Mt. Joy (band)

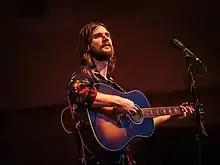
Matt Quinn of Mt. Joy on Vocals and Guitar

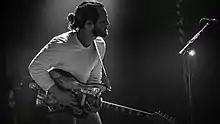
Sam Cooper of Mt. Joy on Guitar

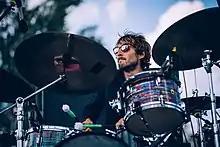
Sotiris Eliopoulos of Mt. Joy on Drums

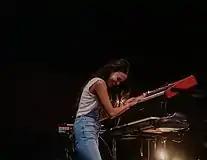
Jackie Miclau of Mt. Joy on Keys

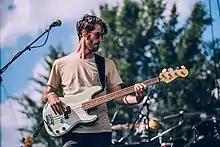

Mt. Joy hosted an Instagram Live stream consisting of a variety of artists and speakers. Resulting in over $30,000, all the proceeds were donated to Music Cares and Philabundance.